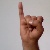
The image shows a hand gesture representing the letter 'I' in Indian Sign Language.